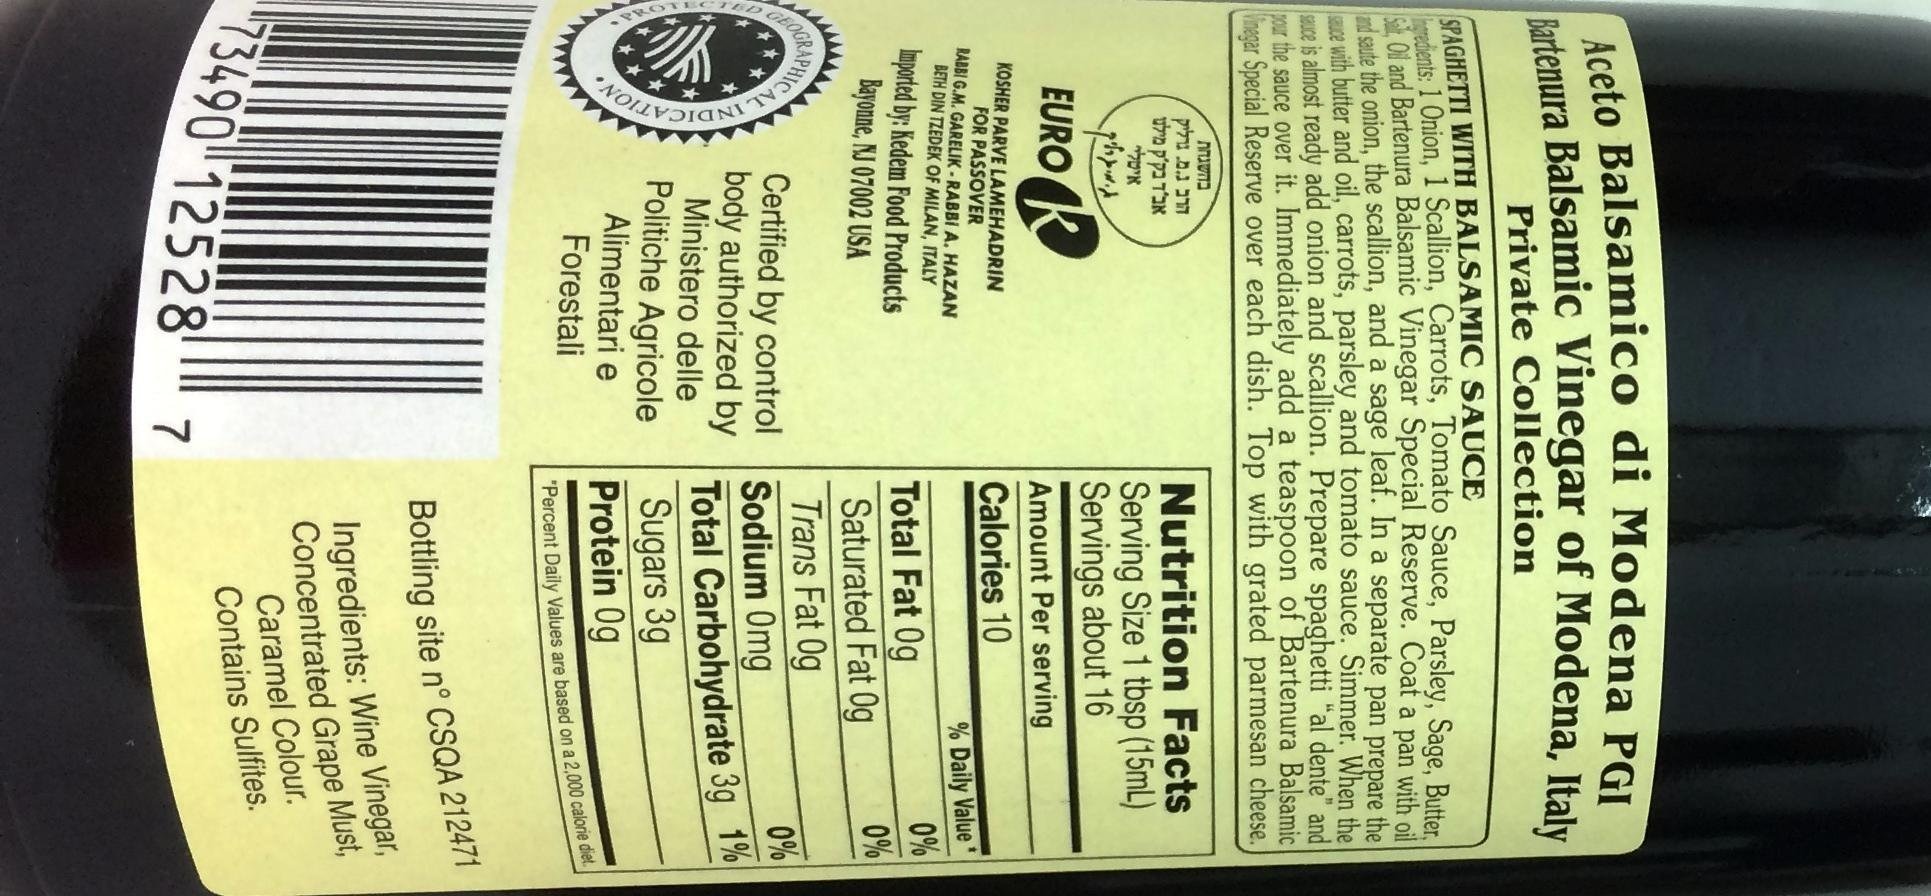
Item Name: Bartenura Private Collection Balsamic Vinegar Of Modena 8.5 Oz. Pk Of 12.
Value: 8.5
Unit: Fl Oz

Price: 24.99